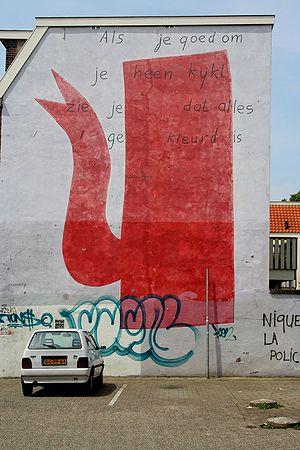
Klaas Gubbels est un artiste peintre néerlandais qui travaille en France et aux Pays-Bas. Il est célèbre pour ses natures mortes des cafetières.